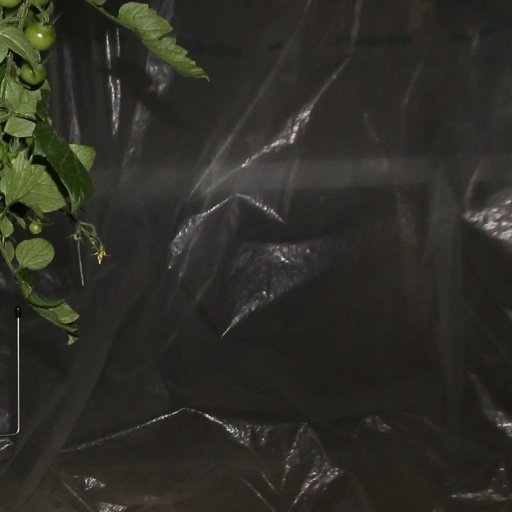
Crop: tomato